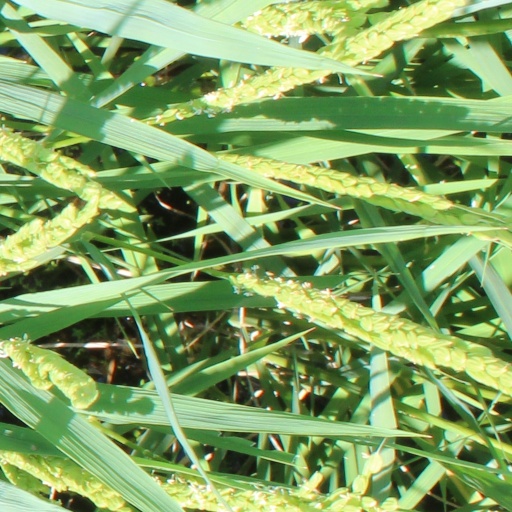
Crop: rice